Wattle Grove, Western Australia

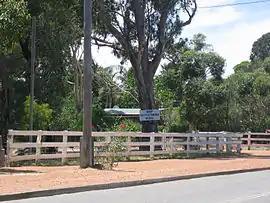
"Keep Wattle Grove rural" protest sign

After a concerted campaign was lost during the 1980s by the Save our Foothills action group a quarter of the suburb bounded by Welshpool Road, Tonkin Highway and Roe Highway has been rezoned as "urban development" by what was then the Shire of Kalamunda and is known as "cell 9" in the Kalamunda Shire Plans. This area of Wattle Grove is now a hive of activity as land is subdivided and houses built. The price of land in cell 9 has subsequently risen exponentially since the first subdivision in 1999.